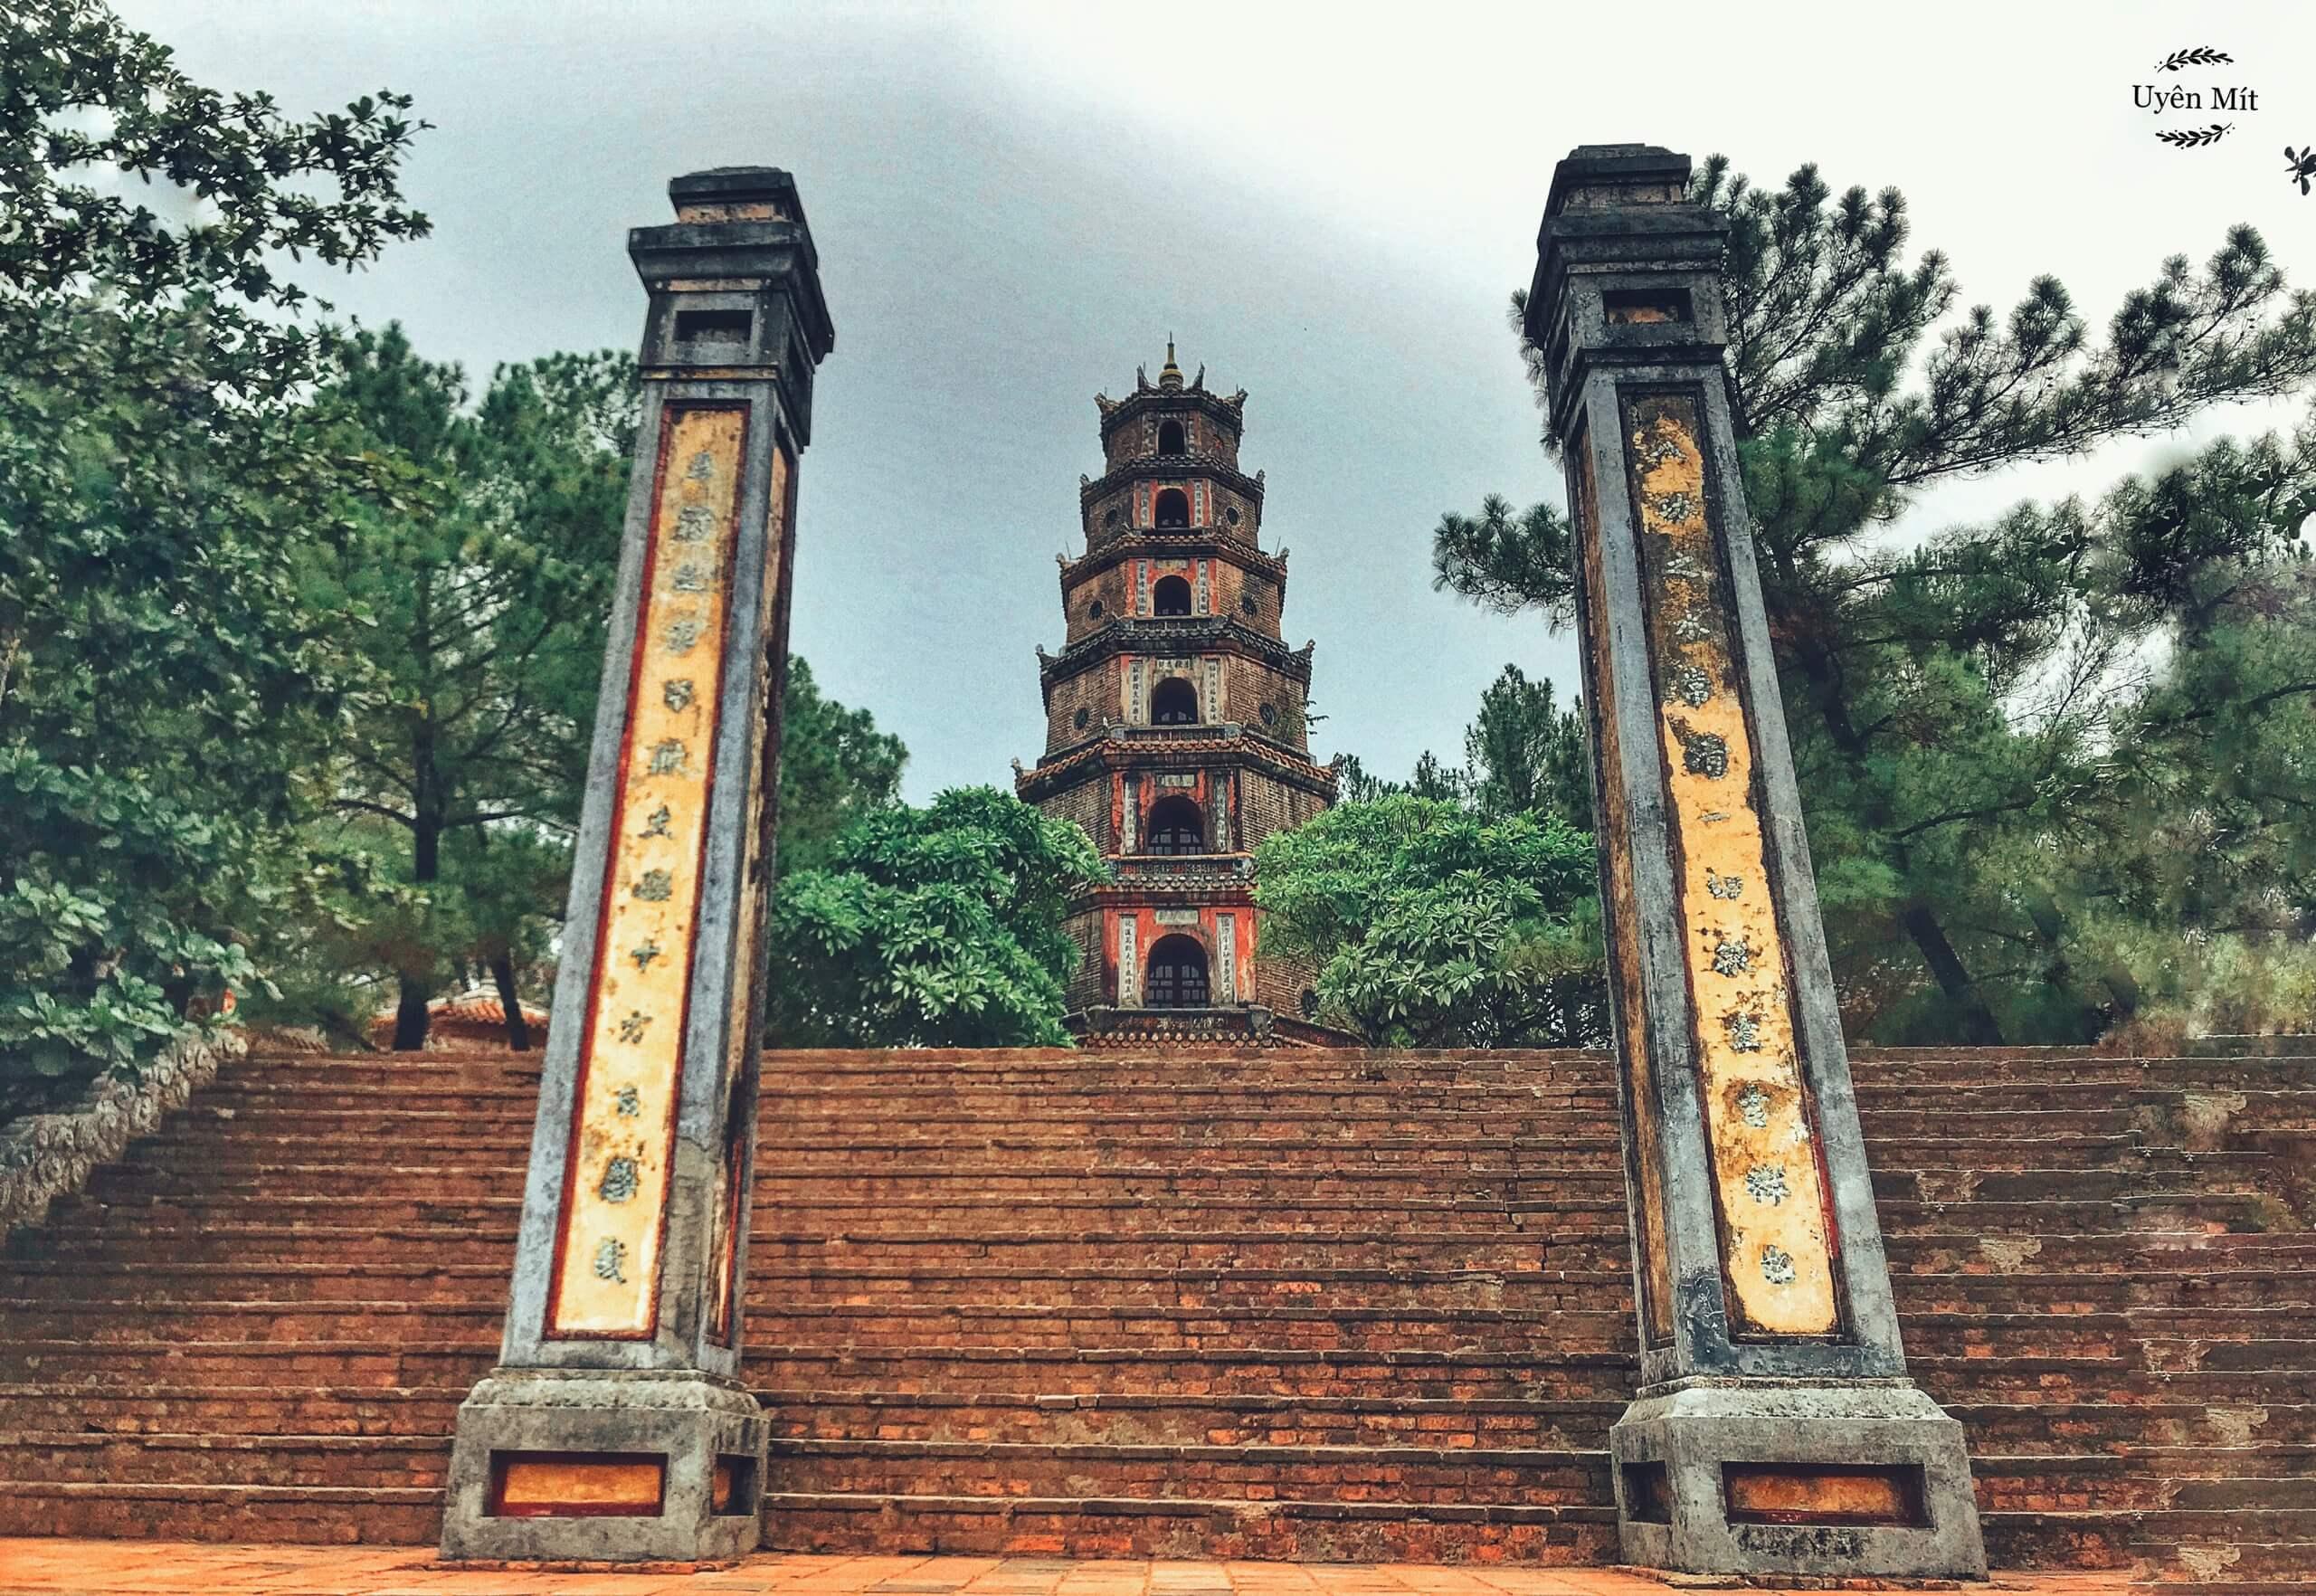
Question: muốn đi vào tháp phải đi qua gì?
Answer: phải đi lên những bậc thang